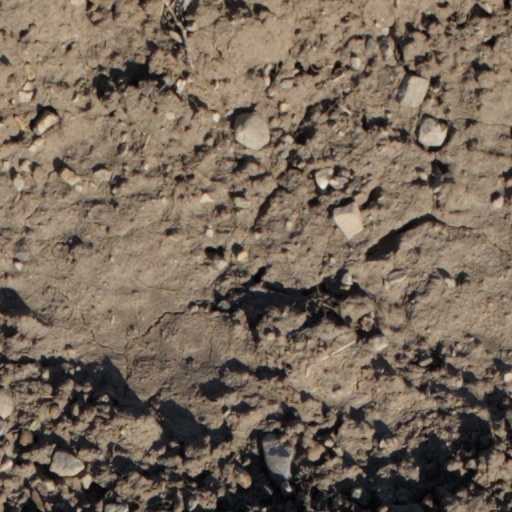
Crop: wheat